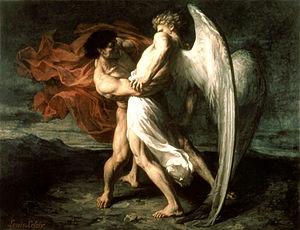
"Les Israélites sont un peuple du Proche-Orient ancien qui habitait une partie de Canaan durant l'âge du fer. Dans la Torah, le Coran et l'Ancien Testament, le terme israélite désigne les descendants des douze fils de Jacob, chefs des douze tribus d'Israel qui forment la population de l'Israël antique. Dans la Bible, le terme juif désigne les peuples du royaume de Juda originellement de la tribu de Juda. Ainsi, les Samaritains se considèrent des Israélites du royaume d'Israël au nord, en opposition aux Israélites ""juifs"" du royaume de Judée. Le terme « hébreux » pour sa part pourrait provenir de la tribu de Eber, mais dans la Bible, il est utilisé comme un synonyme d'« israélites ».
Alexandre Louis Leloir, né à Paris le 14 mars 1843 et mort le 28 janvier 1884 dans le 17ᵉ arrondissement de Paris, peintre et illustrateur sous la signature de Louis Leloir, est le fils d'Auguste Leloir et Héloïse Suzanne Colin, tous deux peintres reconnus.
La lutte de Jacob avec l'ange est un épisode biblique du livre de la Genèse.